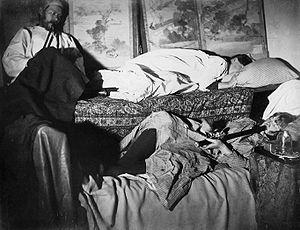
Le Mystère d'Edwin Drood est le quinzième et dernier roman de Charles Dickens, mort subitement en juin 1870 avant qu'il puisse le terminer, épuisé par une tournée d'adieu de douze lectures publiques de ses œuvres. Seules six des douze livraisons mensuelles projetées ont été publiées par Chapman & Hall d'avril à septembre 1870, avec des illustrations de Samuel Luke Fidles et une couverture de Charles Allston Collins. Paru en volume le 30 avril de cette même année avec des illustrations de Marcus Stone, le roman, quoique donnant quelques indications sur la suite qui lui aurait été destinée, laisse de nombreux mystères que critiques et écrivains s'essayent à élucider sans discontinuer depuis 1870.